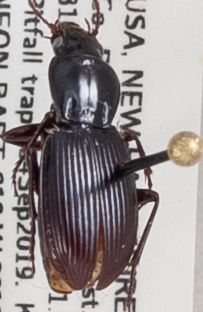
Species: Pterostichus tristis
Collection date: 2019-09-04
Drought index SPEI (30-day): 0.27
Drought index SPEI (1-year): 0.966
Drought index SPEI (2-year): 0.732